Crates of Mallus

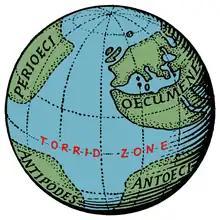
The Terrestrial Sphere of Crates of Mallus ( BCE), showing the region of the antipodes in the southern half of the western hemisphere and the torrid zone.

Crates of Mallus ("Krátēs ho Mallṓtēs"; century BC) was a Greek grammarian and Stoic philosopher, leader of the literary school and head of the library of Pergamum. He was described as the Crates from Mallus to distinguish him from other philosophers by the same name. His chief work was a critical and exegetical commentary on Homer. He is also famous for constructing the earliest known globe of the Earth. Crates Bay, in Antarctica, is named after Crates of Mallus.